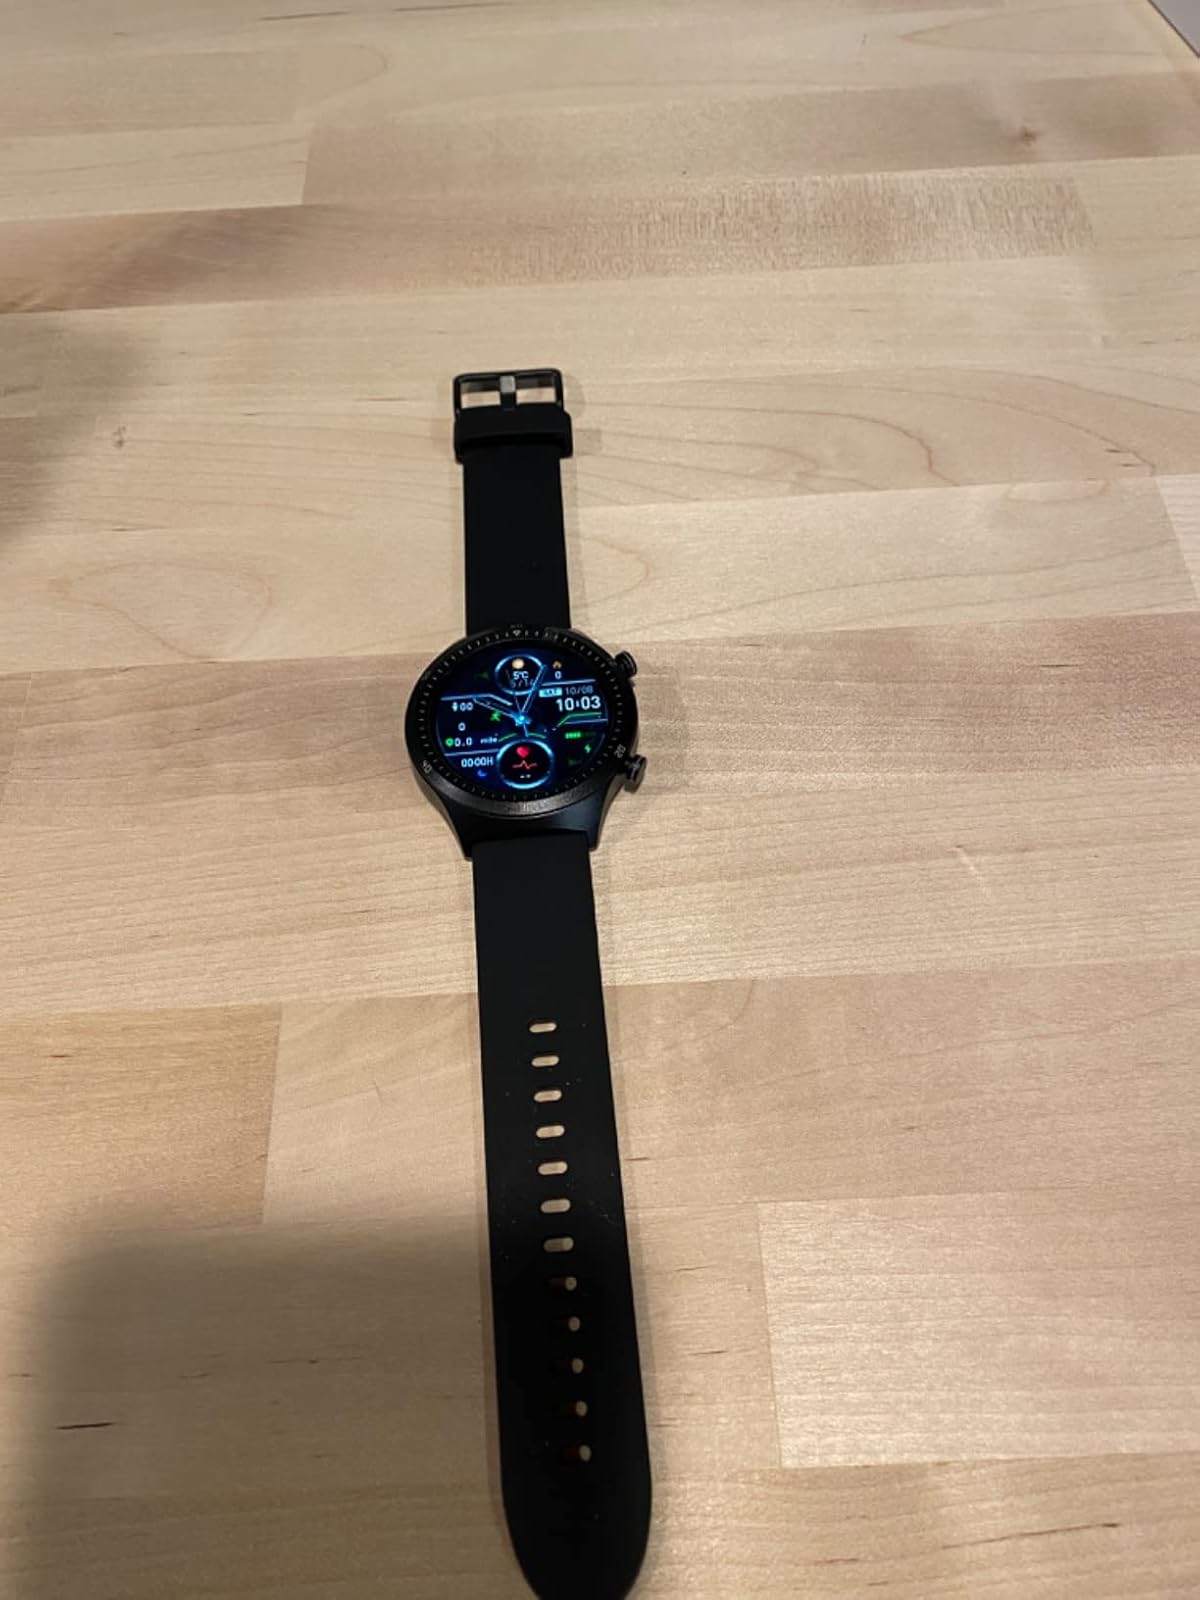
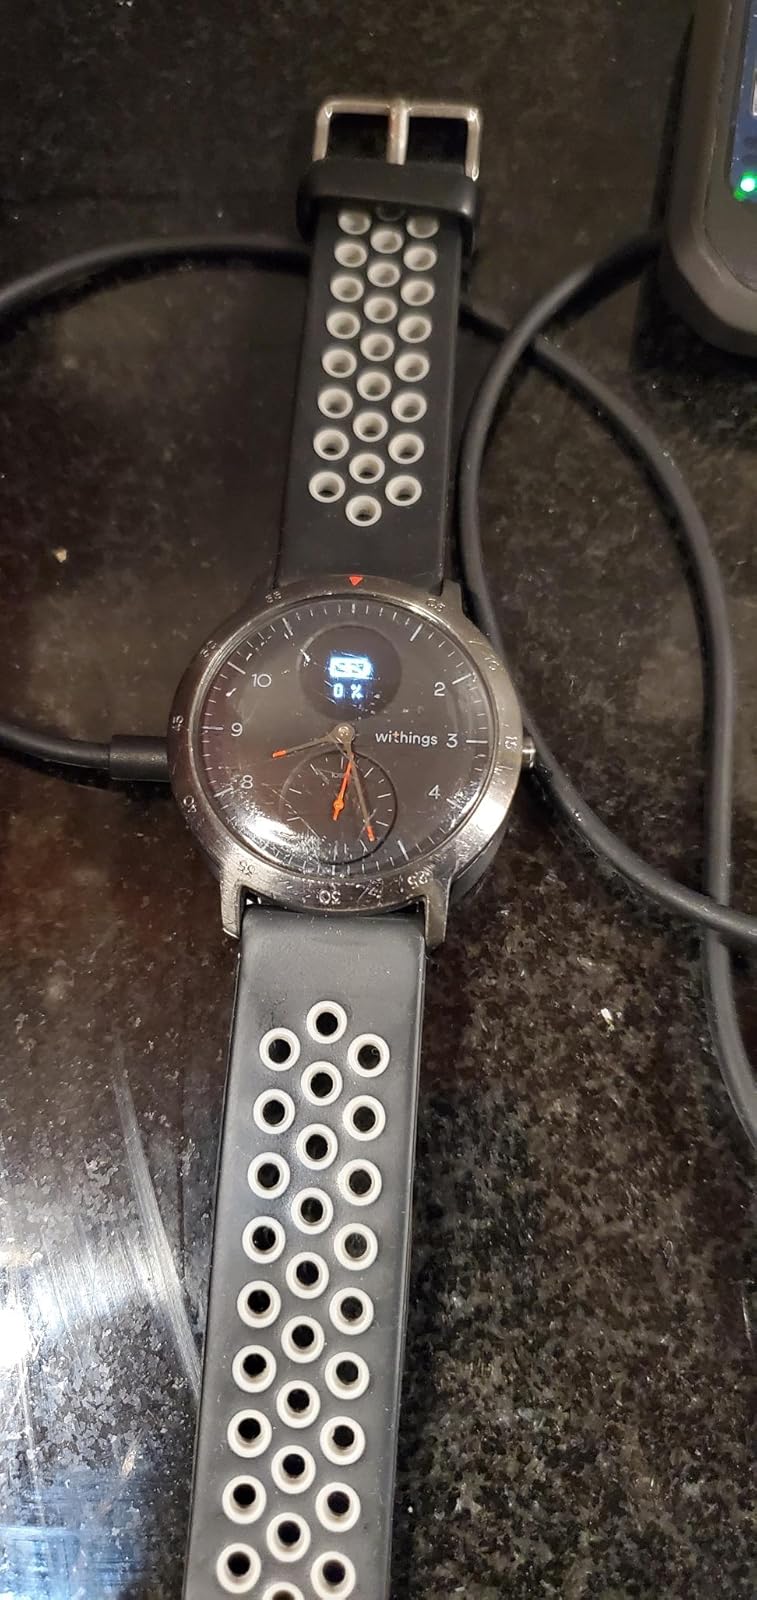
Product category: smartwatch
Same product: no